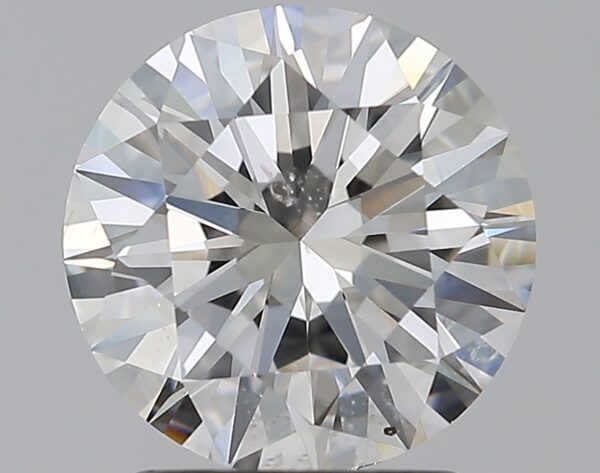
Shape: round
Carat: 1.79
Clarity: SI1
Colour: G
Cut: EX
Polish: EX
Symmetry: EX
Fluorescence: ST
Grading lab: GIA
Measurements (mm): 7.8 x 7.83 x 4.78